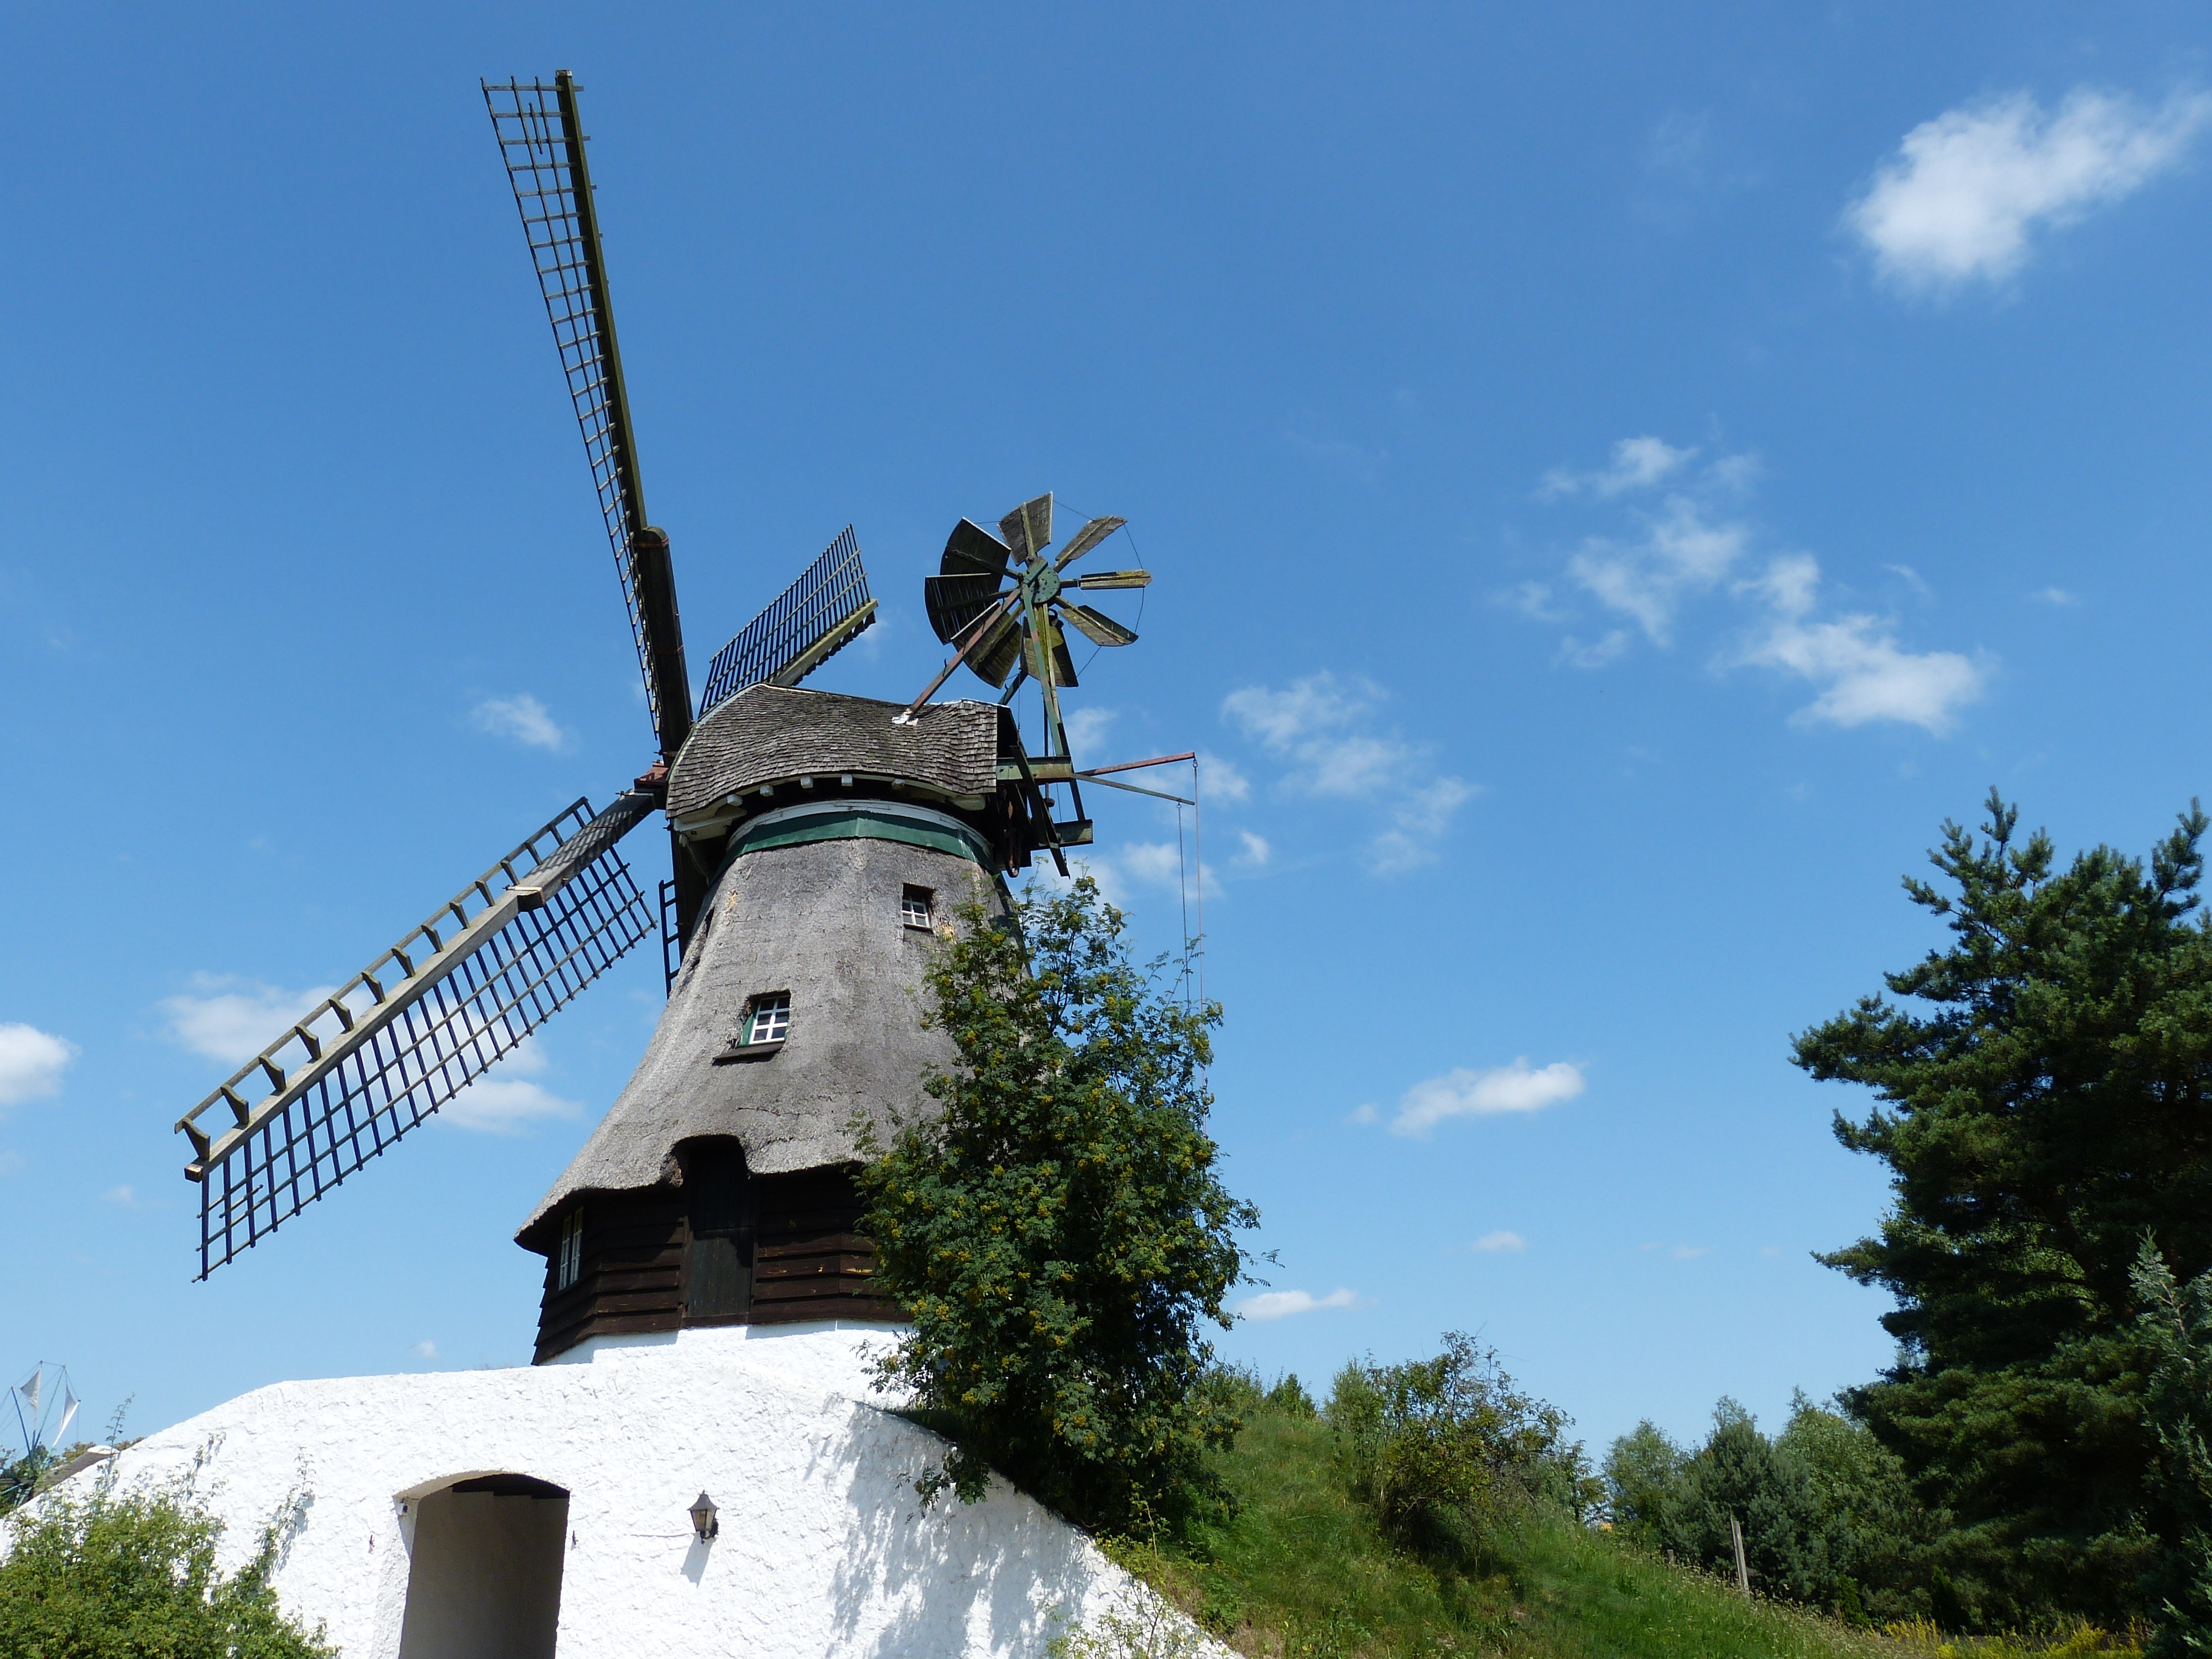
wing, windmill, wind, building, tower, museum, landmark, agriculture, grind, wind energy, wind power, mill, steeple, historically, open air museum